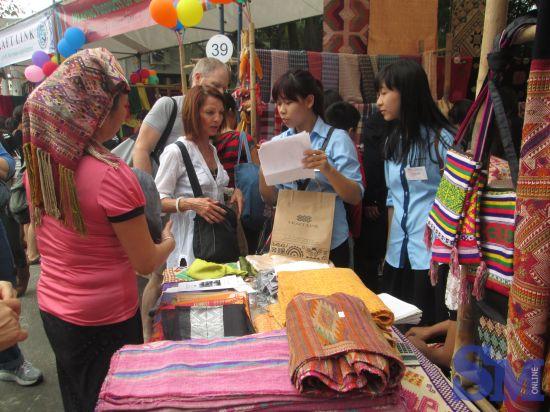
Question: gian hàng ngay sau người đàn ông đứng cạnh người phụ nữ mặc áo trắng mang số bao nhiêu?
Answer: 39